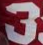
Number: 3